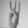
ASL letter: W